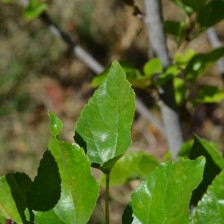
Variety: Kamphaengsaeng42